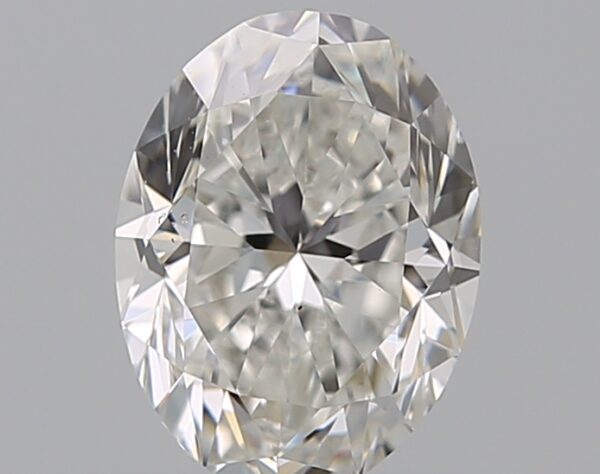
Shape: oval
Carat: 0.72
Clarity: VS2
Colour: G
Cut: GD
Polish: EX
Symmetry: VG
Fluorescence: M
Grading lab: GIA
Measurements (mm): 6.36 x 4.81 x 3.36